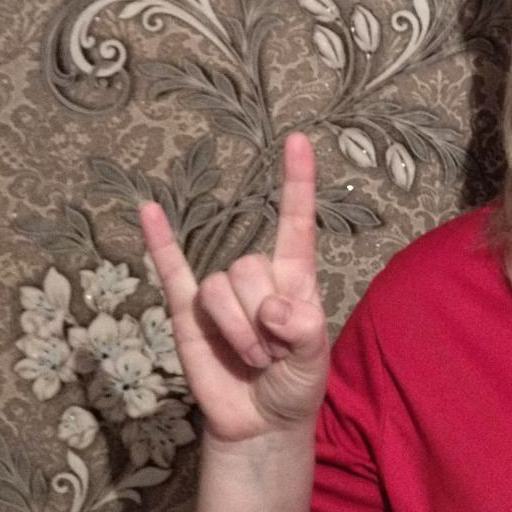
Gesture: rock